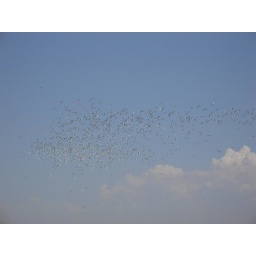
birds over the clouds